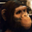
Label: chimpanzee